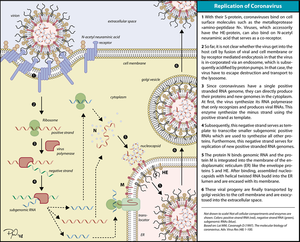
Coronavirus
Coronavirussets infektionscyklus.
Coronavirus er en underfamilie af virus. Underfamilien tilhører familien Coronaviridae, som er en del af ordenen Nidovirales. Virusset er 8-10 gange større end poliovirus og har været kendt siden 1930'erne. Corona-virus kan forårsage luftvejsinfektion hos både fugle og mennesker, leverbetændelse hos mus, mave-/tarminfektion og hjernebetændelse hos grise, samt sygdom hos rotter og kalve. Et stort og potentielt farligt reservoir af coronavirus synes at findes i flagermus. Af de mere end 30 Coronavirusstammer, kan kun syv forårsage sygdom i mennesker, og Coronavirus menes at være årsag til en stor del af alle almindelige forkølelser hos voksne. De er smitsomme primært om vinteren og det tidlige forår.